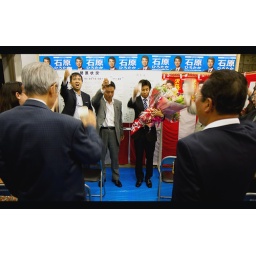
My oldest friend (LDP) won a seat for a Shinagawa-ward council member in by-election. Taken at his campaign office in Ooimachi.